Thirteenth siege of Gibraltar

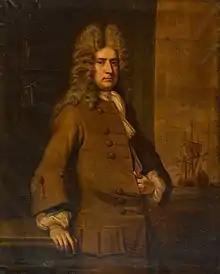
Admiral Sir Charles Wager

The Count de las Torres's first move was, by cover of night, to move five battalions and 1,000 working men forward to take the Devil's Tower and two other abandoned fortifications, and to dig trenches parallel to Gibraltar's walls. Until the invention of the Koehler Gun in the Great Siege (1779–1783), fixed artillery guns could not be depressed below the horizontal, so the Spanish working parties could not be fired upon from the North Face of the Rock. The finished trenches might have provided the attackers with a good foothold from which to assault the town. However, 'Admiral Wager moved his squadron out of the bay to the eastern side of the isthmus, and at point-blank range, yet beyond the reach of the Spanish guns, pounded the men with enfilade fire for three days, inflicting on them perhaps more than 1,000 casualties.' The Spaniards soon built batteries to drive away Wager's ships, but even without naval bombardment the strong winds and heavy rain of February made digging and maintaining the trenches nearly impossible.